Yakov Drobnis

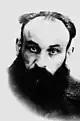
Drobnis' 1937 mugshot

Yakov Naumovich Drobnis (Russian: Яков Наумович Дробнис; 6 March 1890 – 1 February 1937) was a Bolshevik revolutionary who supported Leon Trotsky. He was a defendant at one of the Moscow Show Trials.